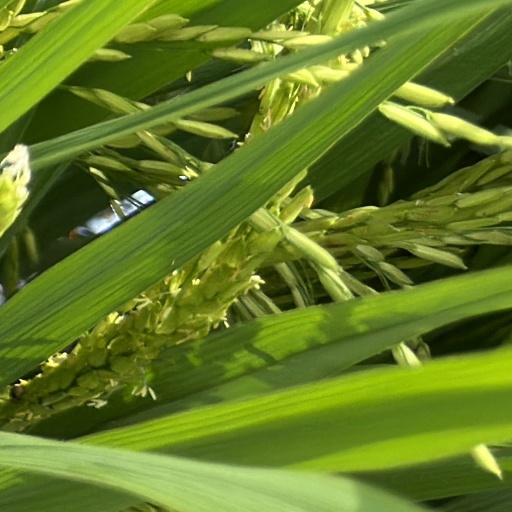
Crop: rice